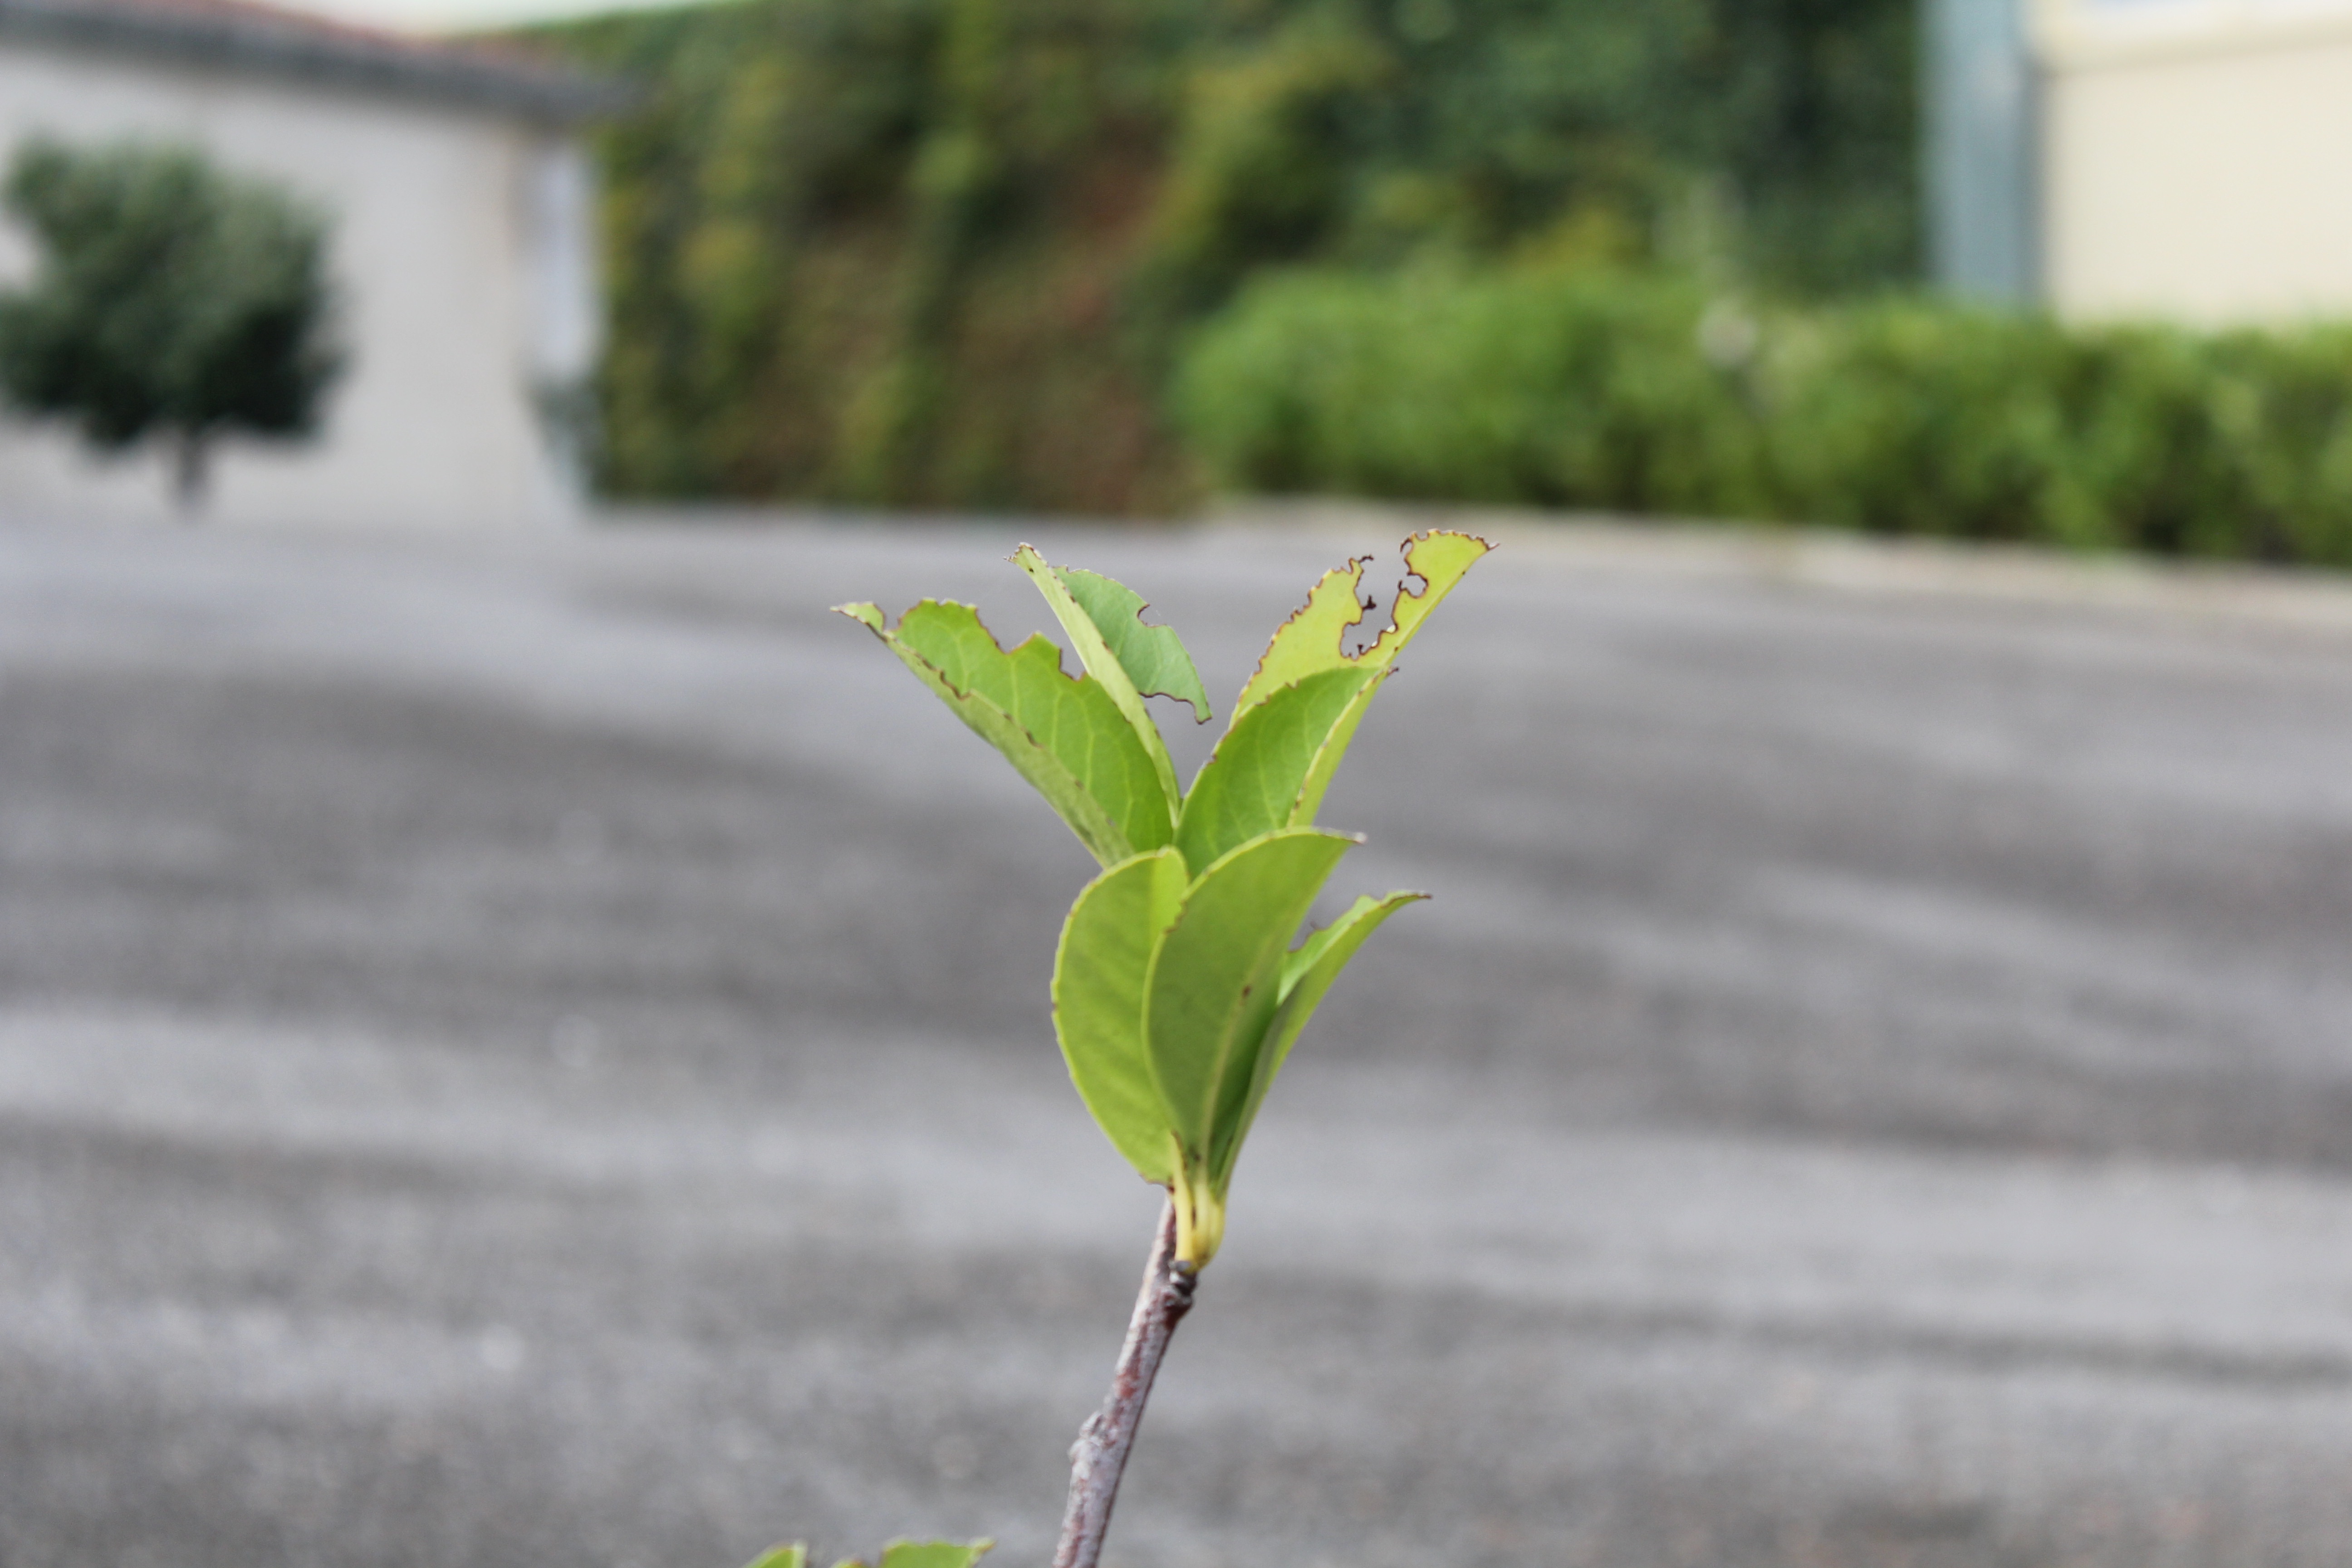
tree, grass, plant, lawn, leaf, flower, green, soil, botany, flora, shrub, grass family, plant stem, arecales